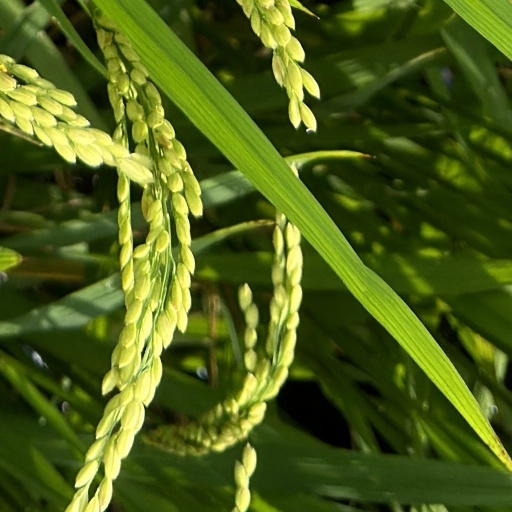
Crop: rice